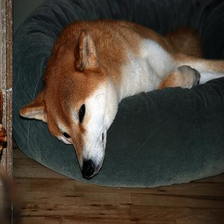
Species: dog
Breed: shiba inu